Spencer Bent

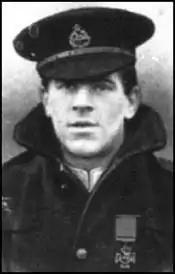

Spencer John Bent, VC, MM (known as "Joe") (18 March 1891 – 3 May 1977) was an English recipient of the Victoria Cross, the highest and most prestigious award for gallantry in the face of the enemy that can be awarded to British and Commonwealth forces.